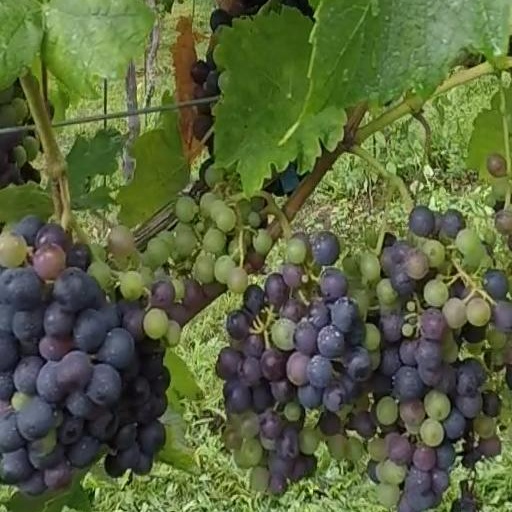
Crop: grape